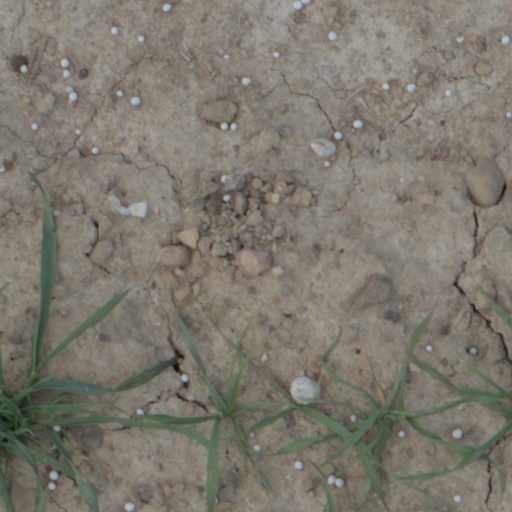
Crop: wheat